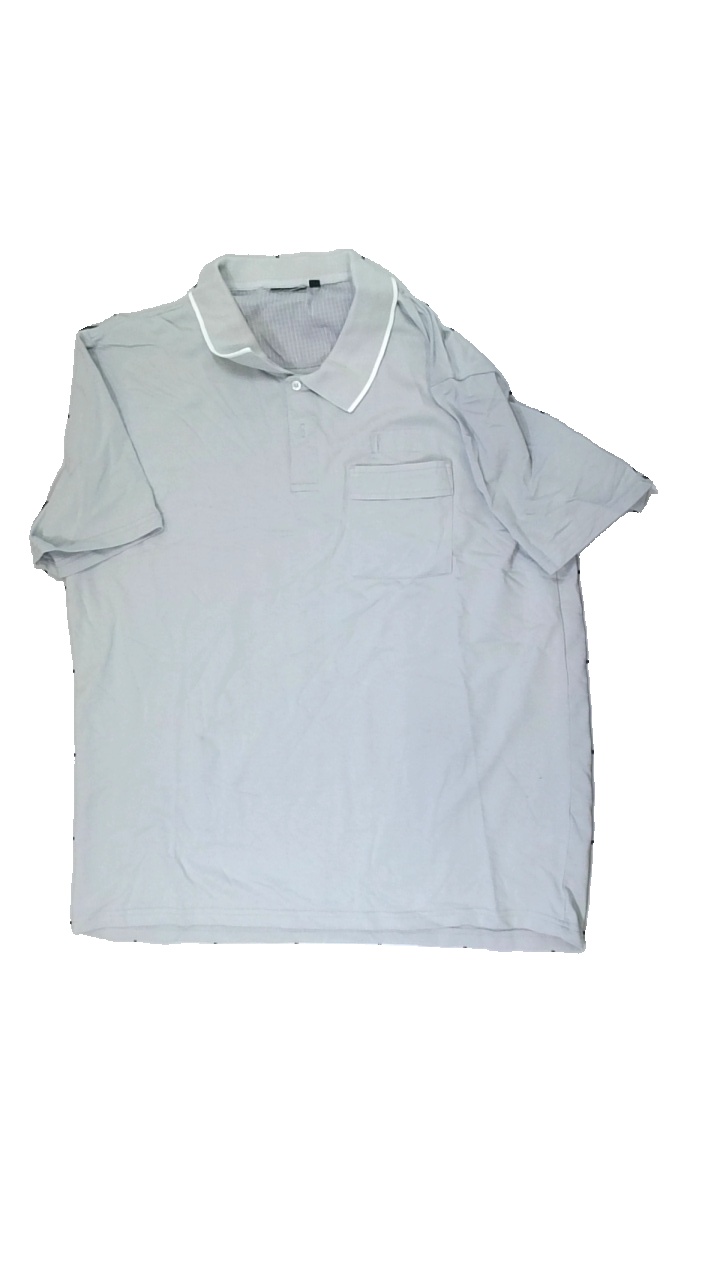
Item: T-shirt (Men)
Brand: Missing
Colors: Grey
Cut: V-collar
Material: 60% cotton, 40% polyester
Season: Summer
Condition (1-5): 2
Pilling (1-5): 3
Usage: Export
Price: <50